Chinese influences on Islamic pottery

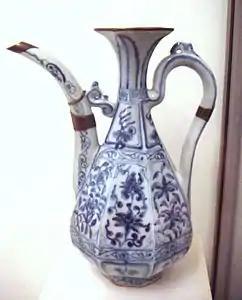
Early Chinese blue and white porcelain, c. 1335, early Yuan dynasty, Jingdezhen, using a Middle-eastern shape

By the time of the Mongol invasion of China a considerable export trade westwards to the Islamic world was established, and Islamic attempts to imitate Chinese porcelain in their own fritware bodies had begun in the 12th century. These were less successful than those of Korean pottery, but eventually were able to provide attractive local competition to Chinese imports. Chinese production could adapt to the preferences of foreign markets; larger celadon dishes than the Chinese market wanted were favoured for serving princely banquets in the Middle East. Celadon wares were believed there to have the ability to detect poison, by sweating or breaking. After about 1450 celadon wares fell out of fashion in China, and the continuing production, of lower quality, was for export.